Literature of Birmingham

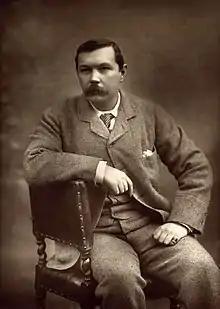
Arthur Conan Doyle

The Victorian period also saw authors with a Birmingham background produce fiction in a far broader range of genres. Arthur Conan Doyle, the creator of the fictional detective Sherlock Holmes, started his career as a writer in Birmingham. His first story "The Mystery of Sasassa Valley" was written and published in 1879 while he was working as a medical assistant in Aston, as was his second "The American's Tale", whose success led his editor to advise him to give up medicine and pursue a full-time literary career. Birmingham appears in Conan Doyle's early stories as "Birchespool", and several of Conan Doyle's later Sherlock Holmes stories, including "The Adventure of the Stockbroker's Clerk" and "The Adventure of the Three Garridebs", have explicit Birmingham settings.